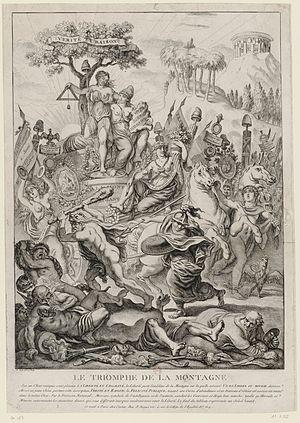
Le Triomphe de la montagne, estampe de Pierre Lélu, 1793.
En France, la Convention montagnarde, du 24 juin 1793 au 9 thermidor an II, est la deuxième période de l'histoire de la Convention nationale dominée par les Montagnards après l'éviction des Girondins. La Convention nationale a été mise en place du 21 septembre 1792 au 26 octobre 1795, son rôle est avant tout d'édifier une nouvelle constitution. C'est la première assemblée révolutionnaire issue du suffrage universel. Elle est partagée en 3 groupes : la Gironde, la Montagne et la Plaine. Les Montagnards vont alors voter une constitution, c’est la Constitution de l'an I.
Pierre Lélu né le 13 août 1741 à Paris et mort le 9 juin 1810 dans la même ville est un peintre français, dessinateur et graveur à l'eau-forte et en manière de lavis.